Invertebrate paleontology

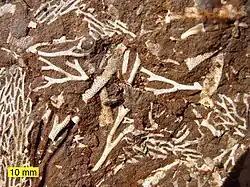
Bryozoan fossils in an Ordovician oil shale from Estonia. Field of view is 15 cm across.

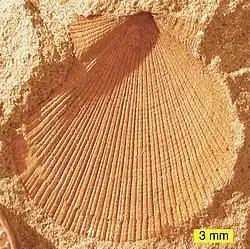
"Aviculopecten subcardiformis"; an extinct pectenoid from the Logan Formation (Lower Carboniferous) of Wooster, Ohio (external mold).

Invertebrate paleontology (also spelled invertebrate palaeontology) is sometimes described as invertebrate paleozoology or invertebrate paleobiology.